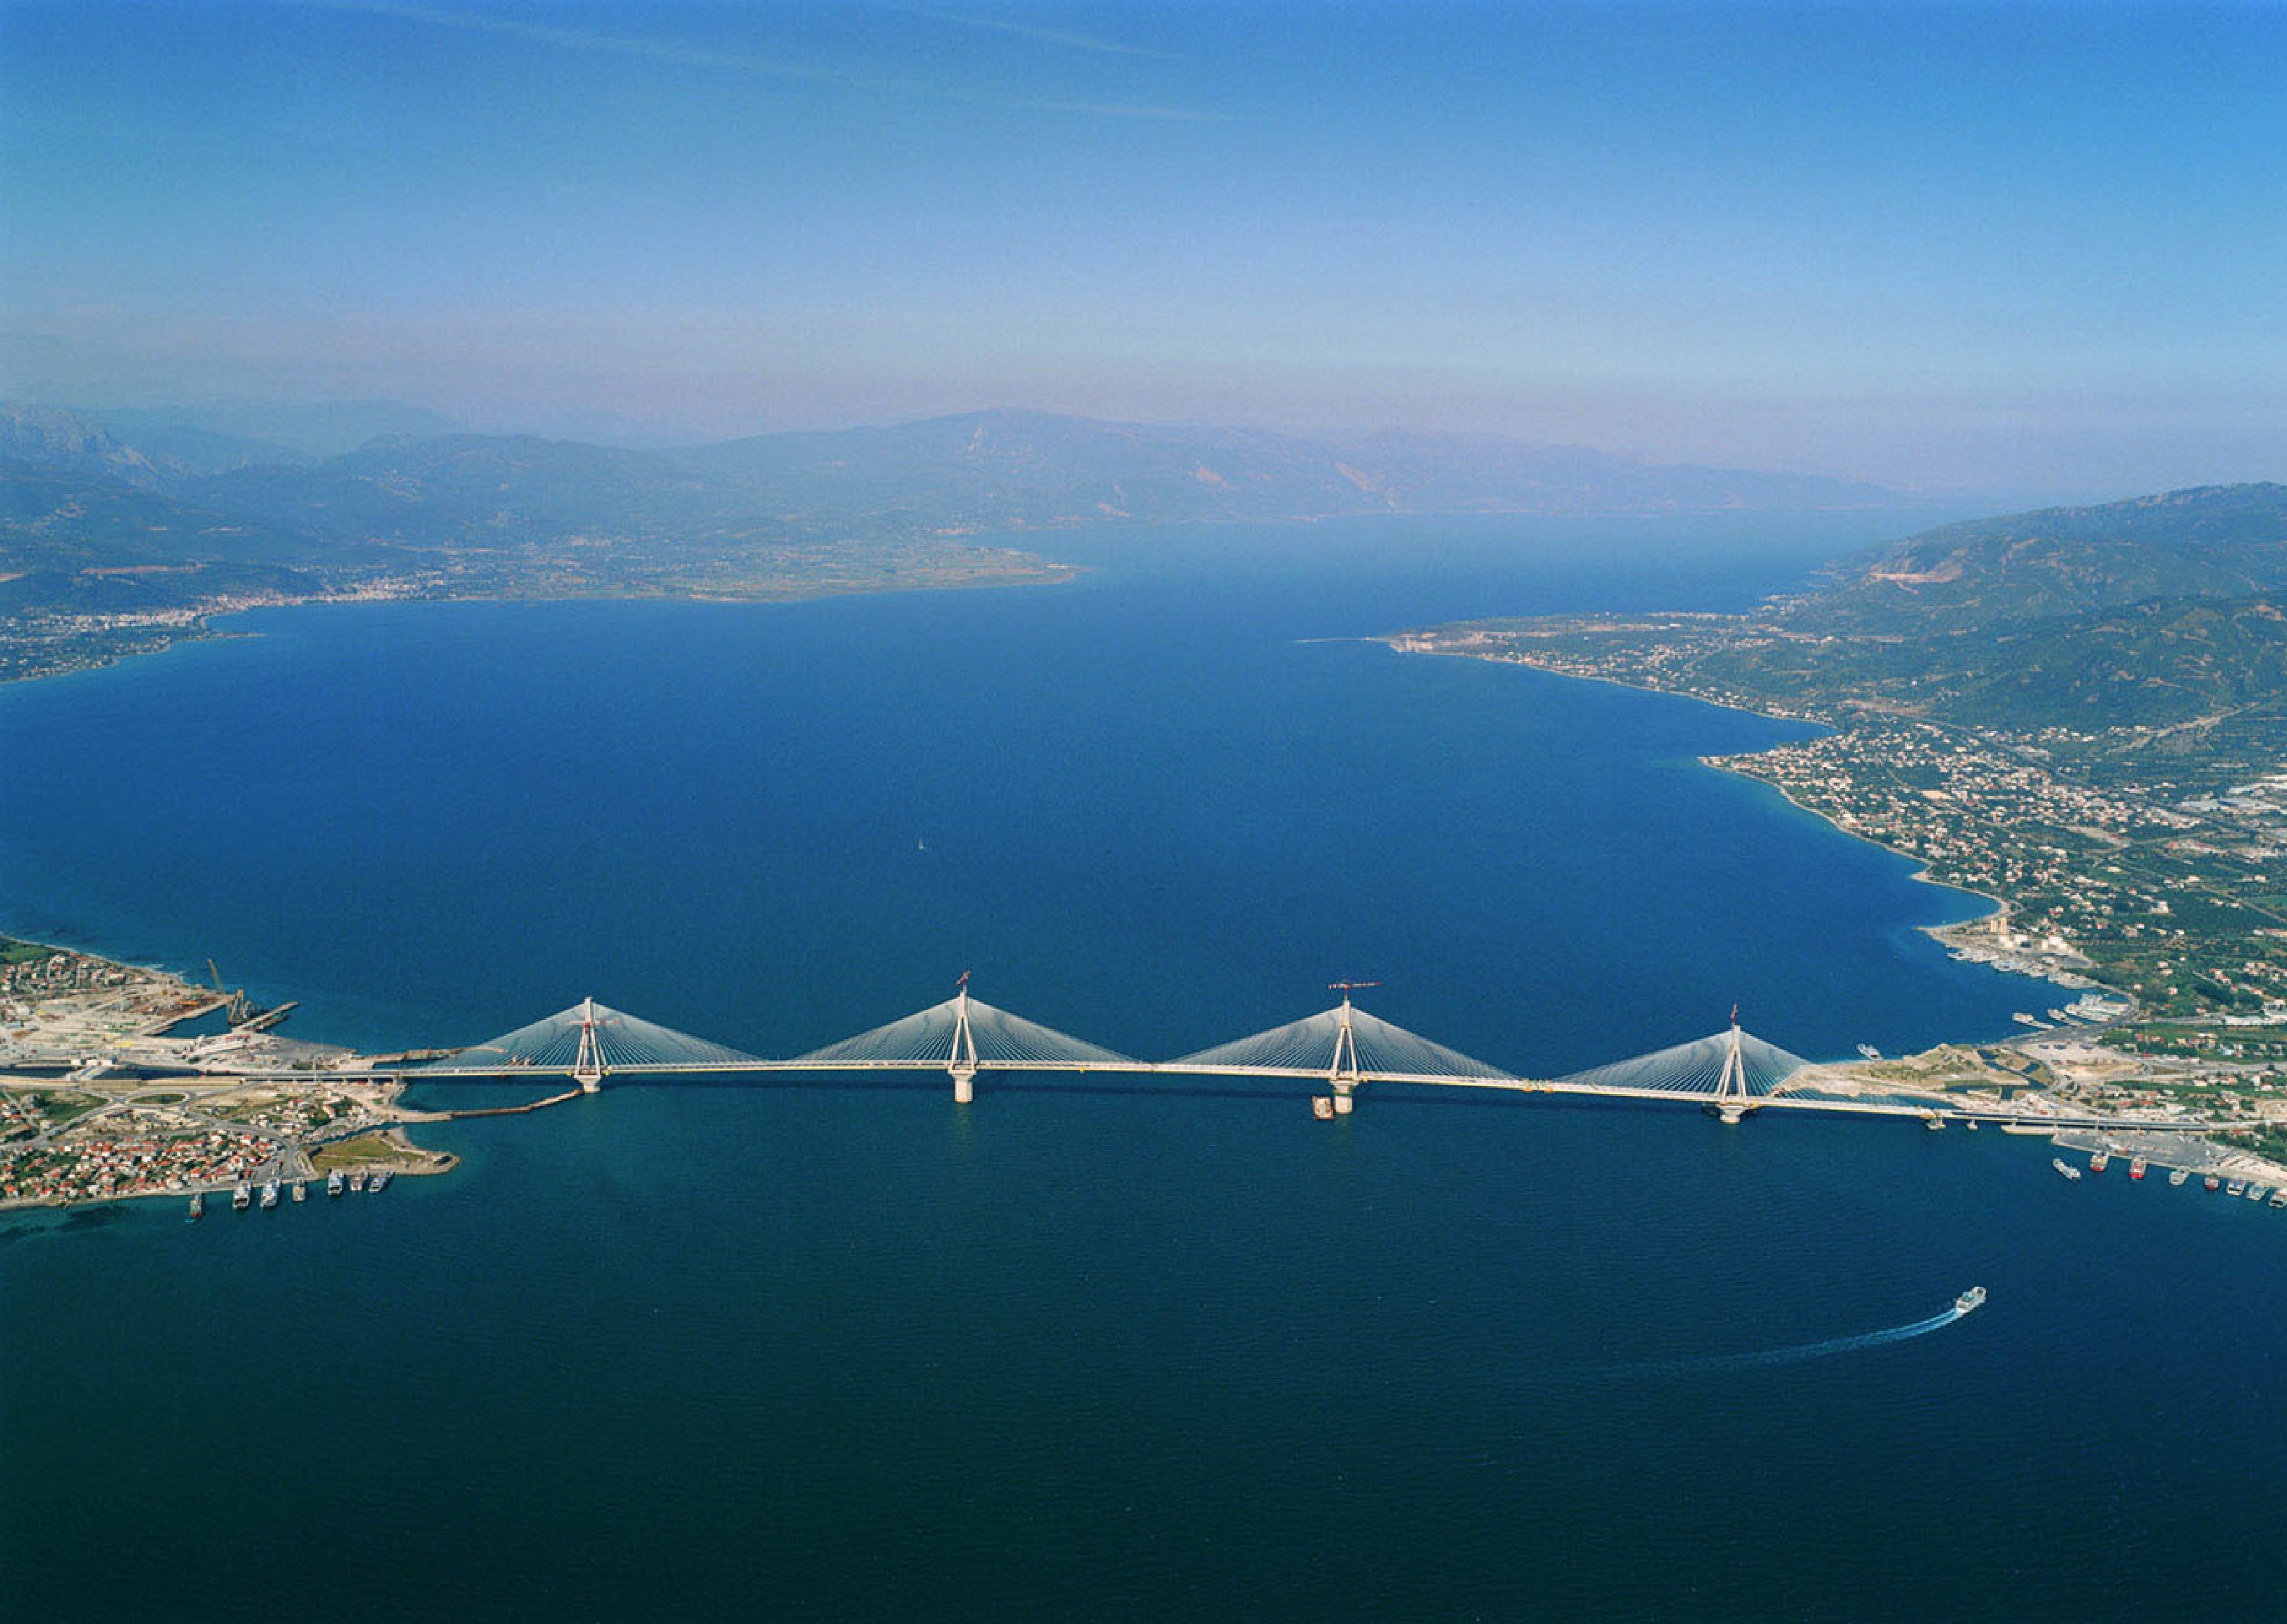
grecja, most, igrzyska, bridge, greece, europe, water, sky, azure, lake, coastal and oceanic landforms, landscape, horizon, city, headland, air travel, spit, island, mountain, reservoir, bird's eye view, peninsula, coast, sound, channel, mountain range, fixed link, ocean, cape, nonbuilding structure, bay, aerial photography, strait, inlet, lake district, wing, loch, river island, sea, artificial island, estuary